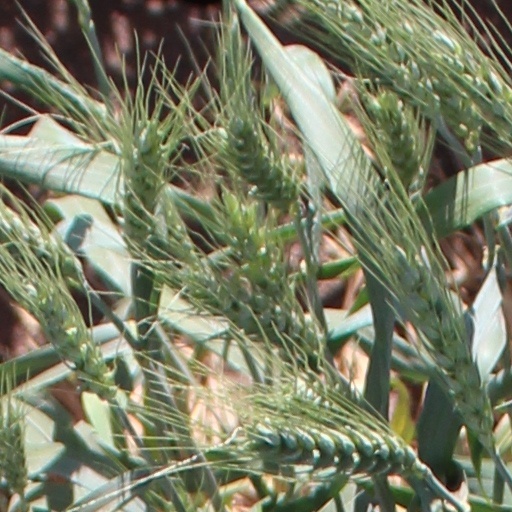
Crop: wheat